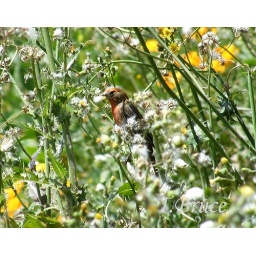
bird in wild flowers